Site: brandenburg
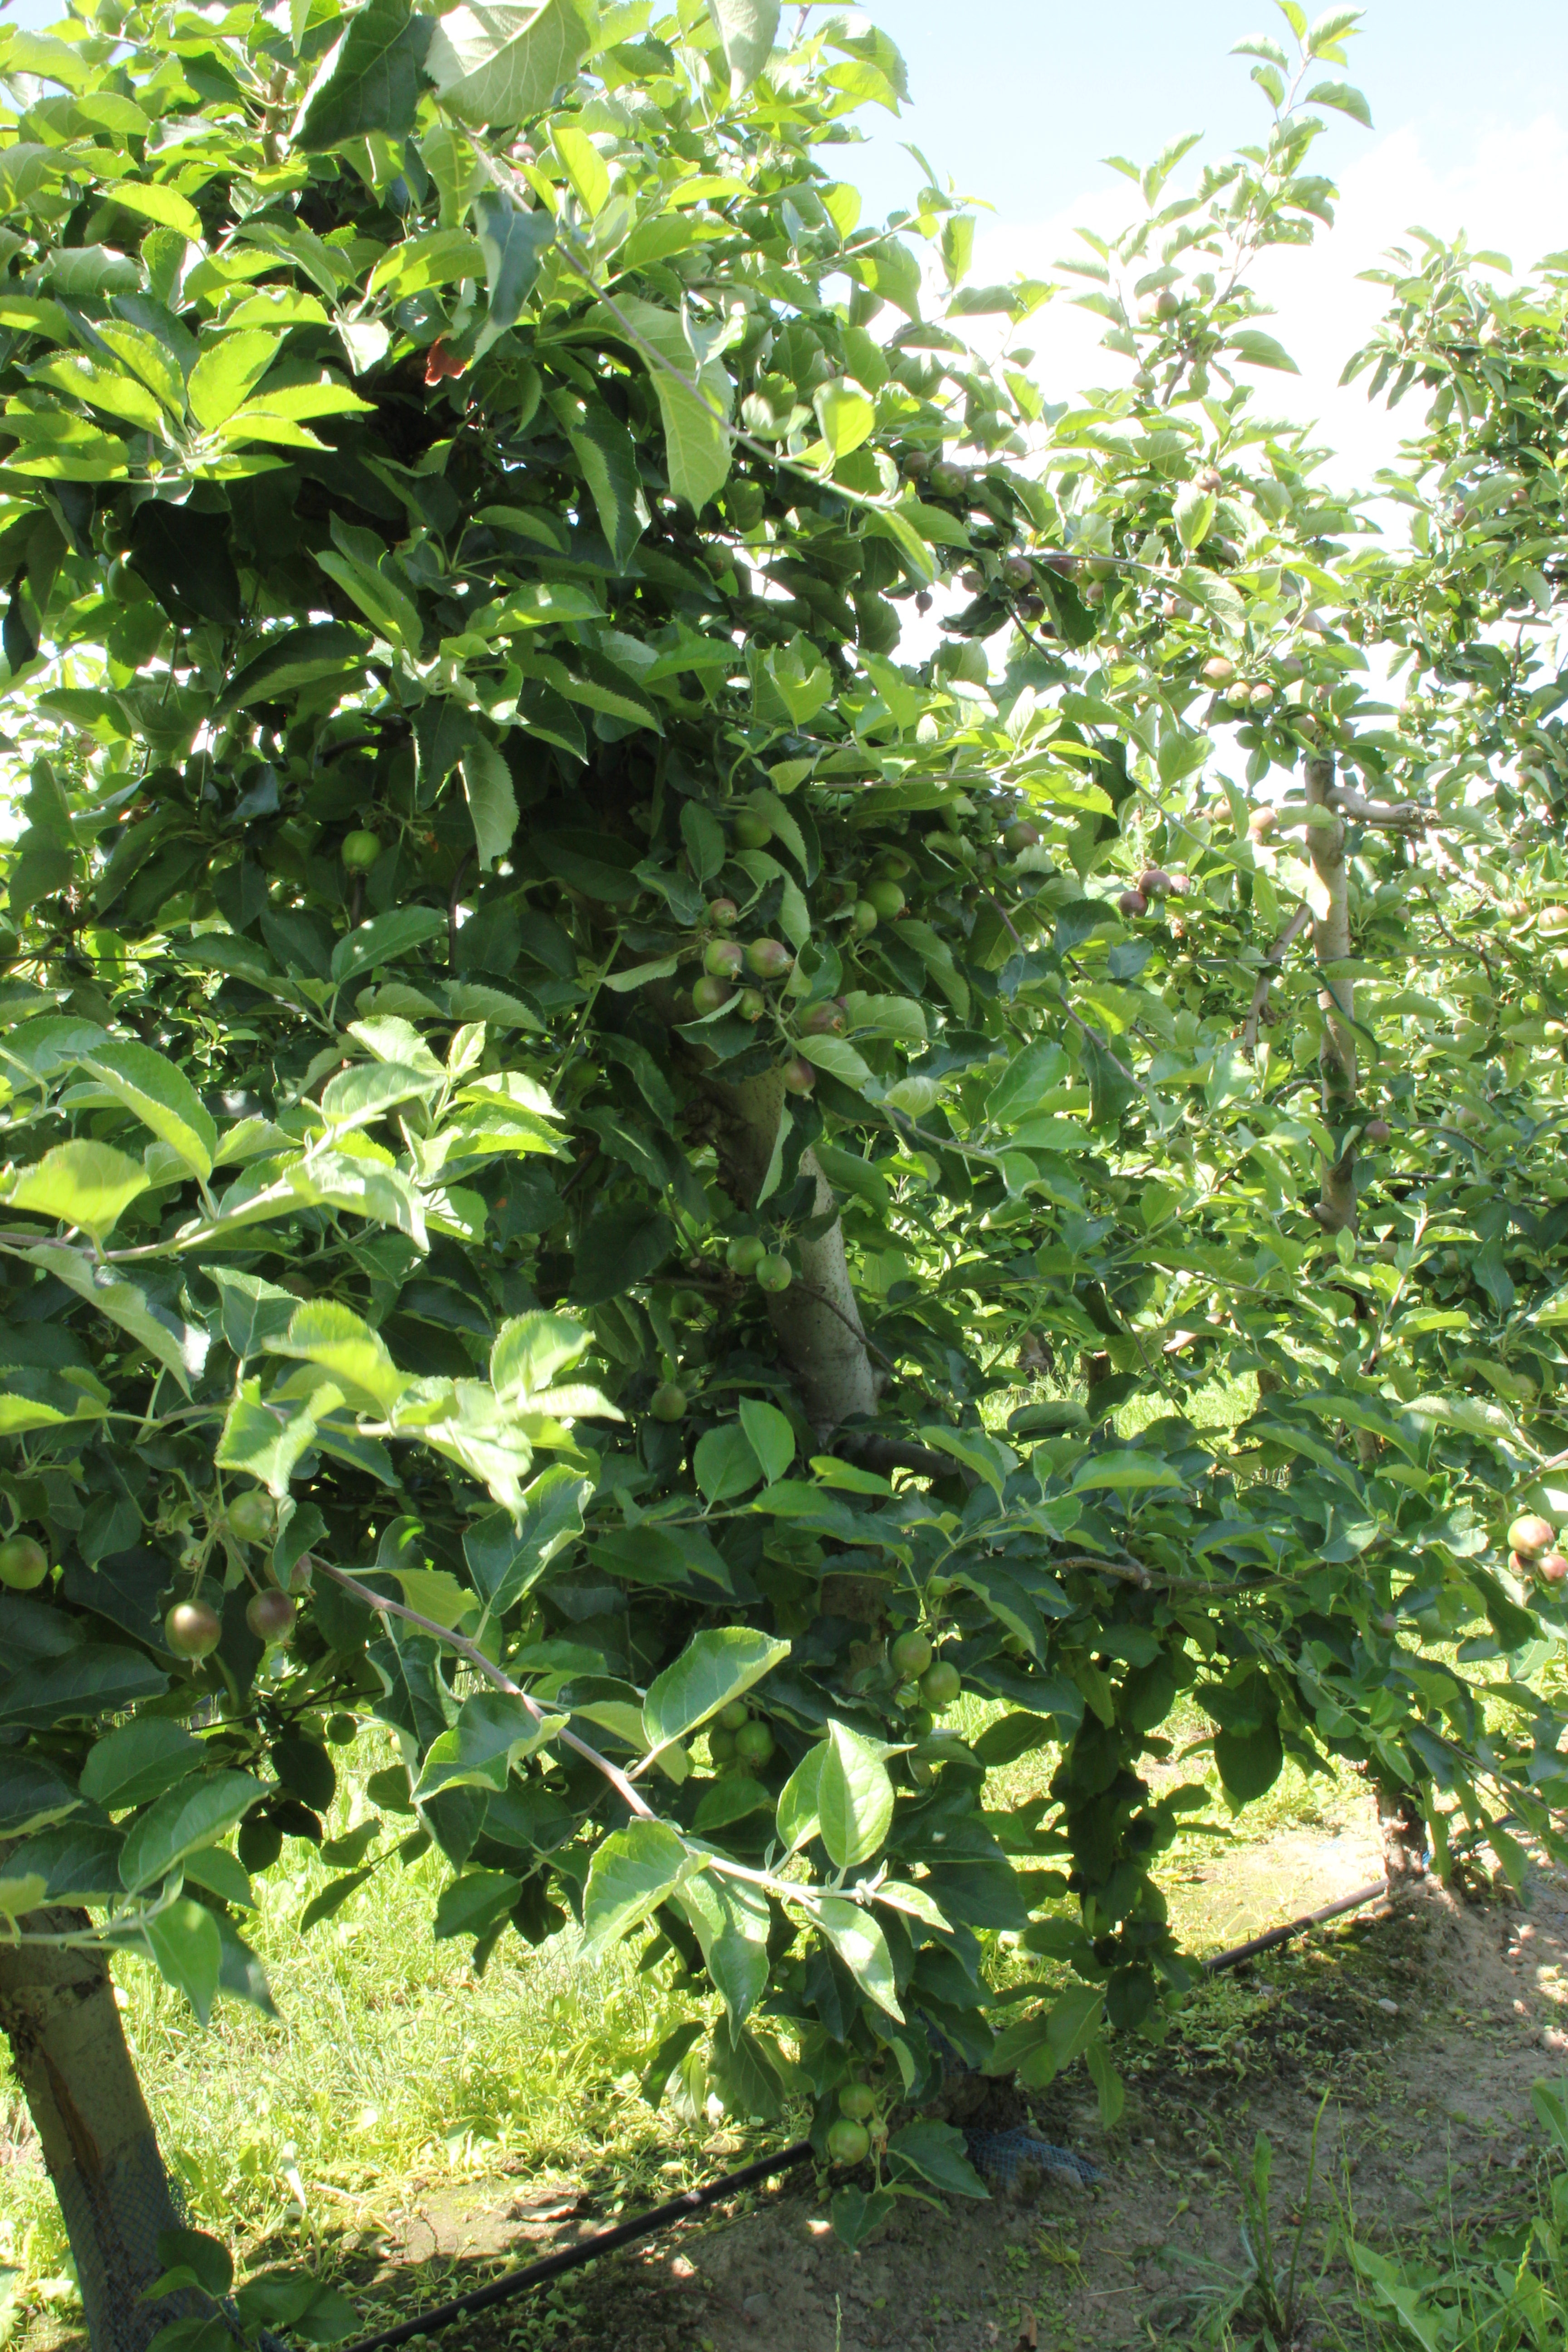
Growth stage (BBCH 73): Development of fruit